Handicraft

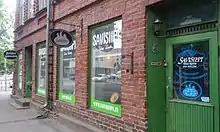
Savisiipi handicrafts store in Pori, Finland

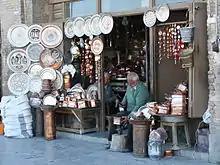
A handicraft Selling-Factory shop, Isfahan, Iran

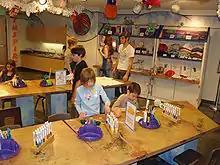
At the Buell Children's Museum in Pueblo, Colorado, children and their guardians partake in "arts and crafts" (i.e. handicrafts)

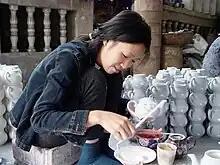
Draw and color Bat-Trang ceramic

A handicraft is a traditional main sector of craft making and applies to a wide range of creative and design activities that are related to making things with one's hands and skill, including work with textiles, moldable and rigid materials, paper, plant fibers, clay, etc. One of the oldest handicraft is Dhokra; this is a sort of metal casting that has been used in India for over 5,000 years and is still used. In Iranian Baluchistan, women still make red ware hand-made pottery with dotted ornaments, much similar to the 4,000-year-old pottery tradition of Kalpurgan, an archaeological site near the village. Usually, the term is applied to traditional techniques of creating items (whether for personal use or as products) that are both practical and aesthetic. Handicraft industries are those that produce things with hands to meet the needs of the people in their locality without using machines.